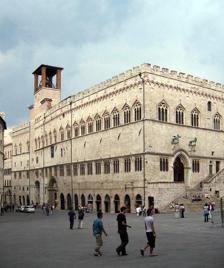
Building: Galleria Nazionale dell'Umbria
Country: Italy
Year built: 1878
Art museum, Historic site in Perugia, Italy Galleria Nazionale dell'Umbria The Palazzo dei Priori , where the collection has been housed since 1878. Established 1878 Location Corso Vannucci 19, 0612 Perugia, Italy Coordinates 43°06′35″N 12°23′16″E / 43.1097°N 12.3879°E / 43.1097; 12.3879 Type Art museum , Historic site Website gallerianazionaledellumbria.it The Galleria Nazionale dell'Umbria ( English : National Gallery of Umbria) the Italian national paintings collection of Umbria , housed in the Palazzo dei Priori , Perugia , in central Italy . Located on the upper floors of the Palazzo dei Priori, the exhibition spaces occupy two floors and the collection comprises the greatest representation of the Umbrian School of painting, ranging from the 13th to the 19th century, strongest in the fourteenth through sixteenth centuries. The collection is presented in 40 exhibition rooms in the Palazzo. On the second floor of the Gallery, there is an exhibition space for temporary collections, changed several times a year. History The collection's origins lie in the foundation of the Perugian Accademia del Disegno in the mid-16th century. The Academy was originally based in the Convento degli Olivetani at Montemorcino , where it began to assemble a collection of paintings and drawings. The town became part of the French department of Trasimène in 1798 and its religious houses were suppressed. This suppression was repeated by the united Kingdom of Italy from the 1860s onwards - both suppressions shifted a large number of paintings and artworks from church to state ownership. In 1863, the civic paintings collection was formally named after Pietro Vannucci , but the problem of establishing an appropriate site to house the collection was not solved until 1878, when it moved into the third floor of the Palazzo dei Priori in the town centre. With the addition of acquisitions, donations and bequests, the pinacoteca became the Regia Galleria Vannucci in 1918, under the patronage of the king. The name was later changed to Galleria Nazionale dell'Umbria . Over the years the entire complex of Palazzo dei Priori has been repeatedly affected by renovations and functional adaptation. The museum path, inaugurated in its current form in 2006, occupies an area of 4000 square meters on two floors. Collections Chronologically ordered, the permanent collection has Renaissance and Medieval paintings and sculptures from Italian artists such as Arnolfo di Cambio , Nicola Pisano , Giovanni Pisano , Duccio , Gentile da Fabriano , Fra Angelico , Benozzo Gozzoli , Giovanni Boccati and Piero della Francesca . The particular attention of the collection is given to the Umbrian masters; Benedetto Bonfigli , Bartolomeo Caporali , Fiorenzo di Lorenzo , Perugino, Pintoricchio and their students and followers. A brief overview of the museum in the official website lists: First Floor Halls 1-4 13th and 14th-century paintings and sculptures, including Nicola and Giovanni Pisano , and Arnolfo di Cambio Halls 5-7 15th-century Sienese and Florentine painting, including Duccio di Boninsegna Halls 8-11 Renaissance masterworks: Beato Angelico , Benozzo Gozzoli , Piero della Francesca Halls 12-16 15th-century Marchigian and Umbrian paintings, including Benedetto Bonfigli Hall 17 The "Treasure" - 13th to 15th century jewelry and ivory Hall 18 Sala del Delegato - umbrian tapestry Hall 19 Agostino di Duccio sculptural fragments Hall 20 Arti minori (artisan work) Hall 21 Cappella dei Priori Second Floor Halls 22-26 Renaissance masterworks: Perugino , Pintoricchio , and Francesco di Giorgio Martini Halls 27–30 First half of 16th-century Umbrian painting Halls 31-33 Umbrian Mannerism Sala dell’Orologio Halls 33-34 Martinelli Collection Halls 35-37  1500-1600: Classicism and Caravaggisti ; Refectory of the Priors Hall 38 18th century Hall 39 19th-century topography of Perugia Hall 40 Luigi Carattoli Collection See also List of national galleries References